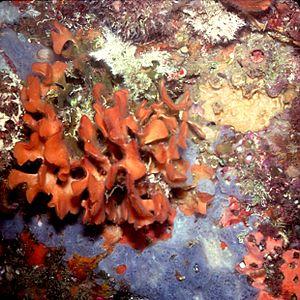
Colonie de Pentapora (Hippodiplosia) fascialis